Chess

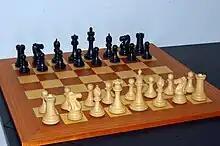
Setup at the start of a chess game

Chess sets come in a wide variety of styles. The Staunton pattern is the most common, and is usually required for competition. Chess sets come with pieces in two colors, referred to as "white" and "black", regardless of their actual color; the players controlling the color sets are referred to as "White" and "Black", respectively. Each set comes with at least the following 16 pieces in both colors: one king, one queen, two rooks, two bishops, two knights, and eight pawns.